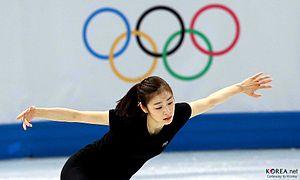
Kim Yun-a est une patineuse artistique sud-coréenne, née le 5 septembre 1990 à Bucheon.